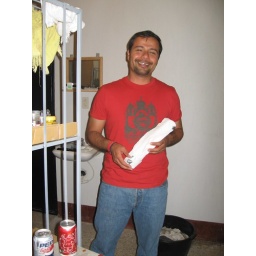
I wrapped his gift in toilet paper and duck tape, PC wrapping paper